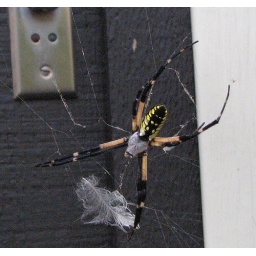
she is protecting our doorbell. The other day she stopped a pizza delivery girl in her tracks!!!